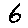
Label: 6